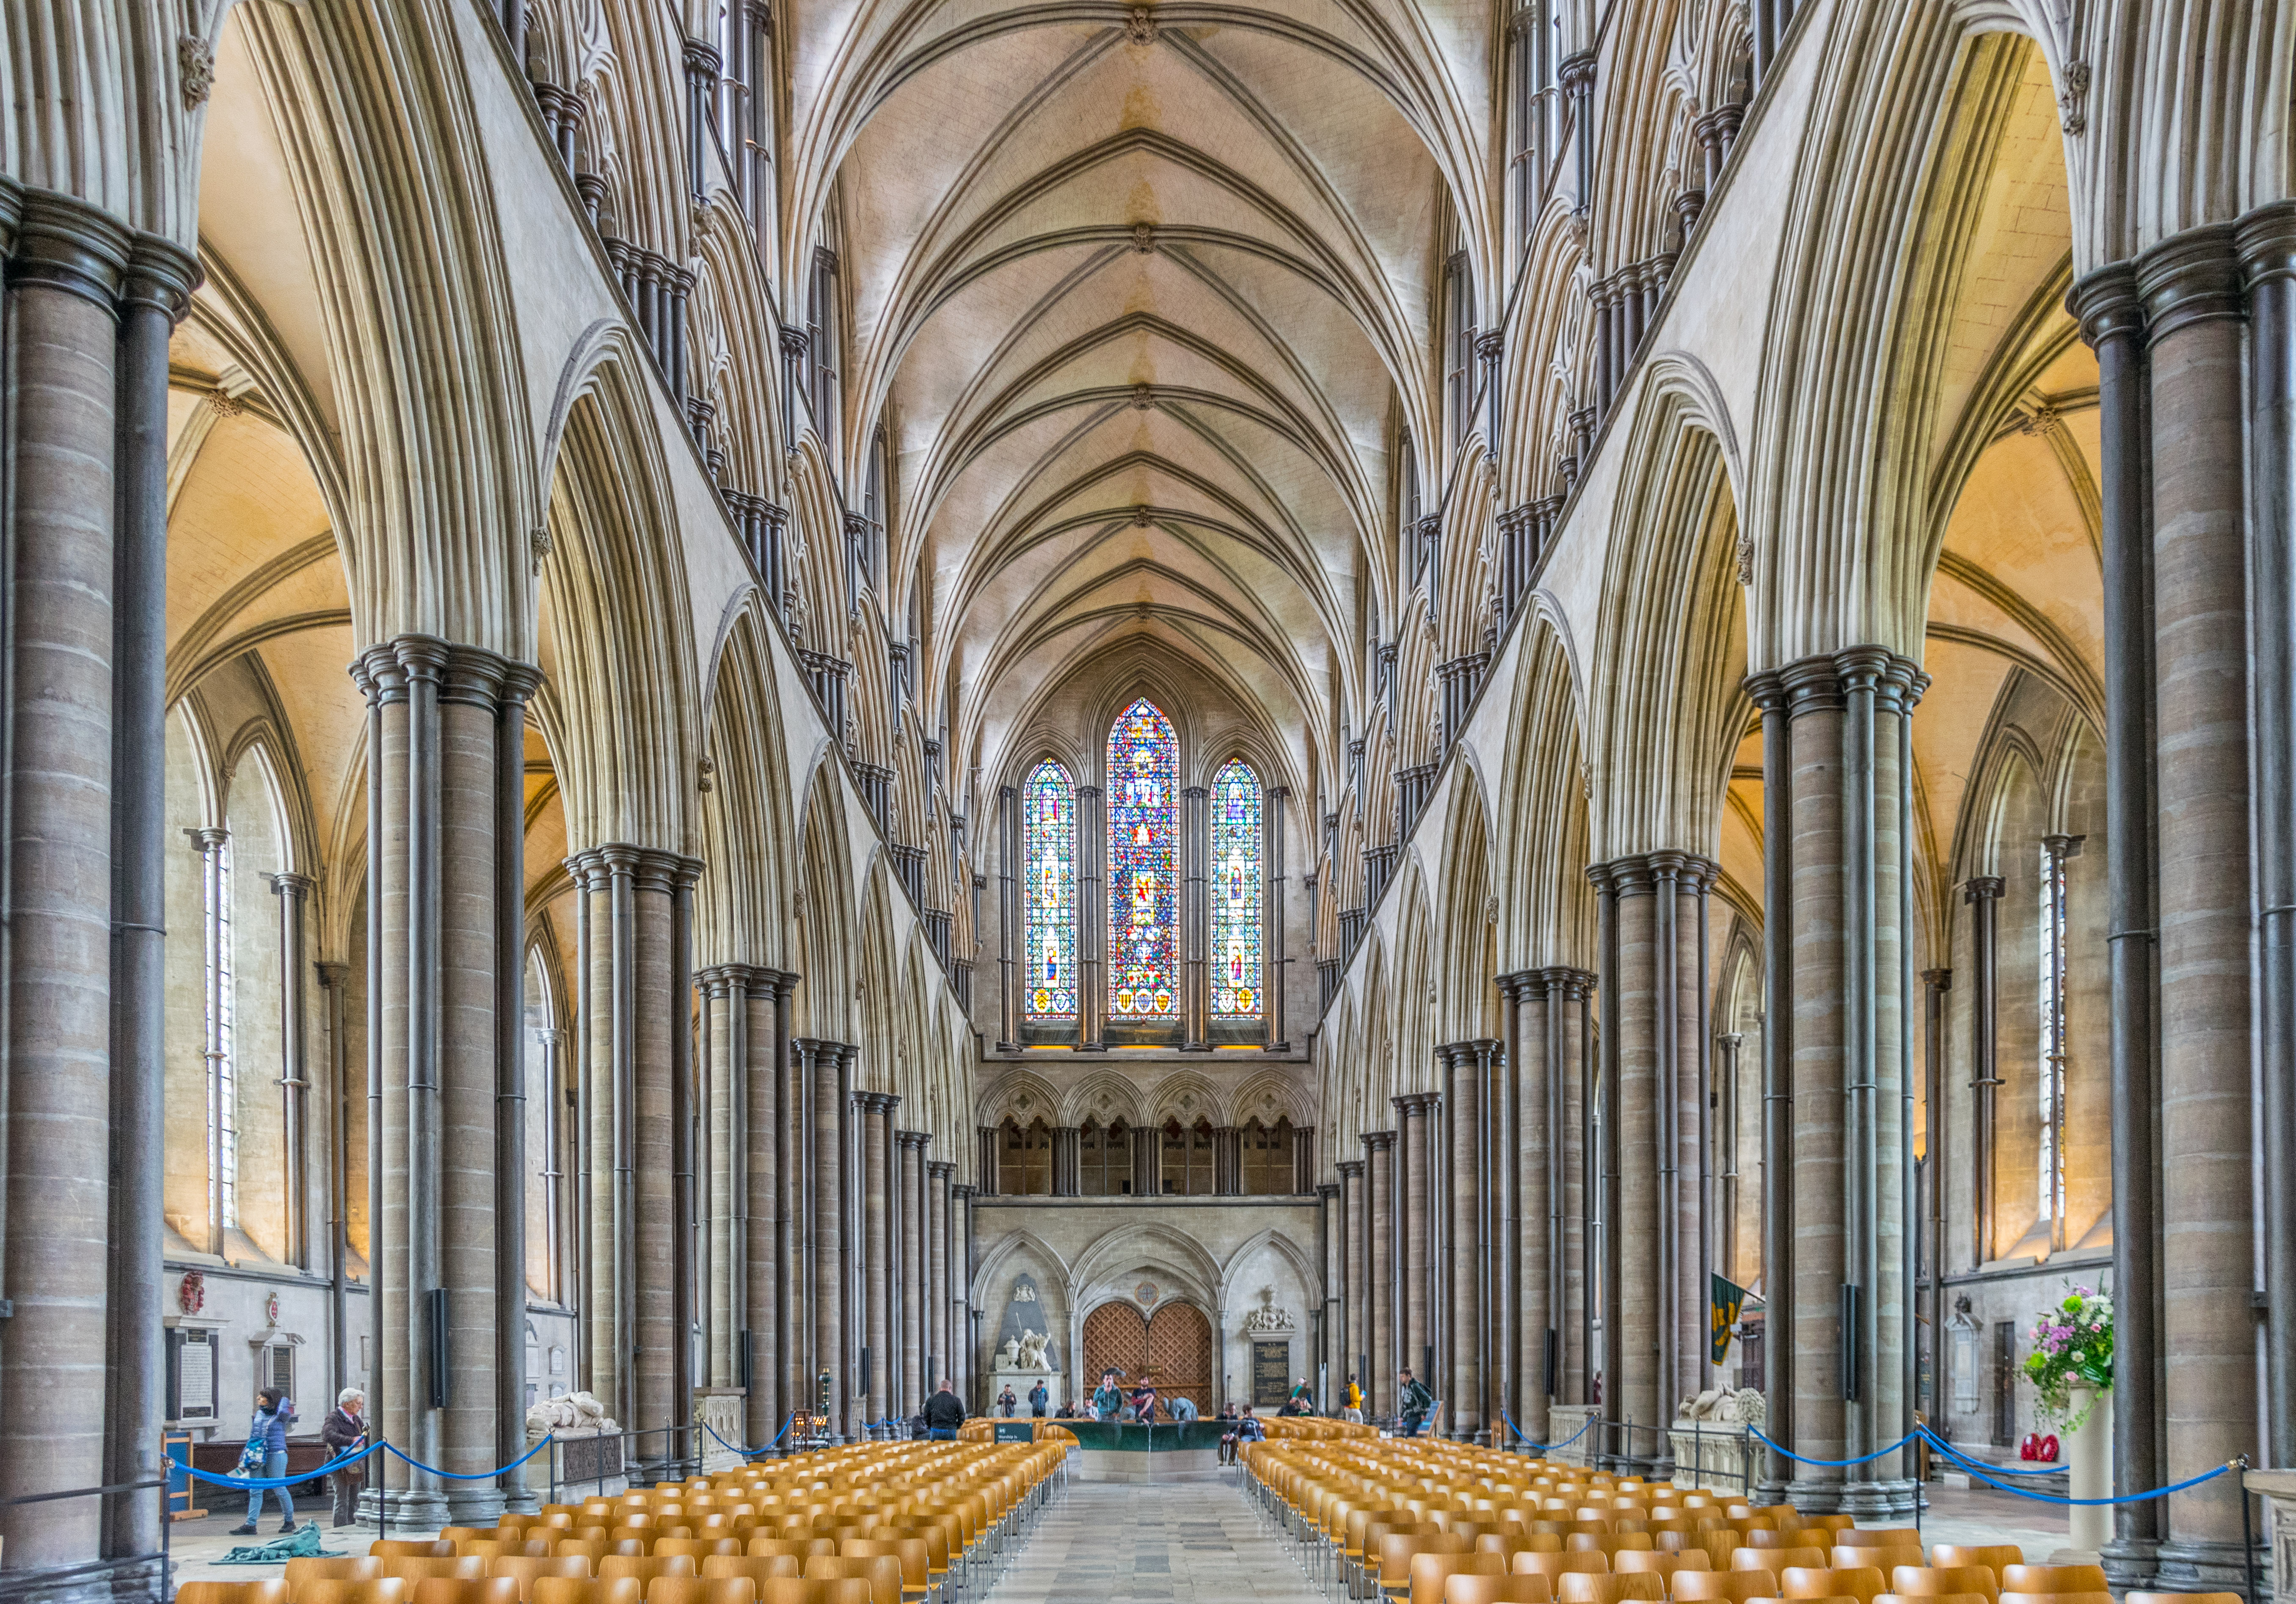
architecture, building, summer, holiday, facade, church, cathedral, chapel, nikon, place of worship, aisle, uk, bank, symmetry, synagogue, arcade, basilica, may, wiltshire, salisbury, gothic architecture